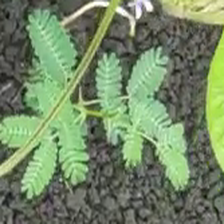
Weed species: Dwarf_cassia_(Chamaecrista pumila)